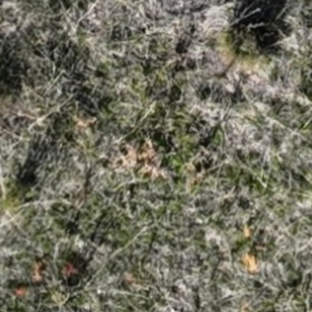
Month: october